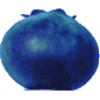
Label: huckleberry